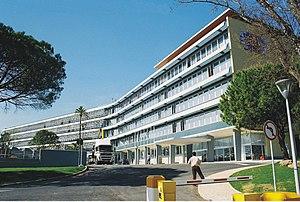
La Rádio e Televisão de Portugal est le service public de radio et de télévision portugaise.
Le Portugal, en forme longue la République portugaise, en portugais : República Portuguesa, est un pays d'Europe du Sud, membre de l'Union européenne, situé dans l'Ouest de la péninsule Ibérique. Délimité au nord et à l'est par l'Espagne puis au sud et à l'ouest par l'océan Atlantique, il est le pays le plus occidental de l'Europe continentale. Il comprend également les archipels des Açores et de Madère, deux régions autonomes situées dans le nord de l'océan Atlantique, pour une superficie totale de 92 090 km². Membre fondateur de l'OTAN, le Portugal est étroitement lié politiquement et militairement avec l'ensemble des autres pays occidentaux. Il est également membre de l’OCDE, de l'ONU, du conseil de l'Europe et de l’espace Schengen et est l'un des pays fondateurs de la zone euro. Le Portugal entretient en outre d'importantes relations avec l'Espagne et la France, l'Allemagne, le Royaume-Uni et l'Italie, qui sont ses cinq plus importants partenaires commerciaux.